Science fiction

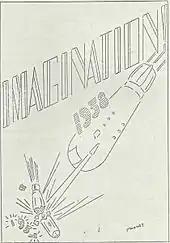
Cover of "Imagination", a fanzine published by Forrest J. Ackerman, January 1938, drawn by Jim Mooney

Science fiction is often said to inspire a "sense of wonder". Science fiction editor, publisher, and critic David Hartwell wrote that "Science fiction's appeal lies in combination of the rational, the believable, with the miraculous. It is an appeal to the sense of wonder."